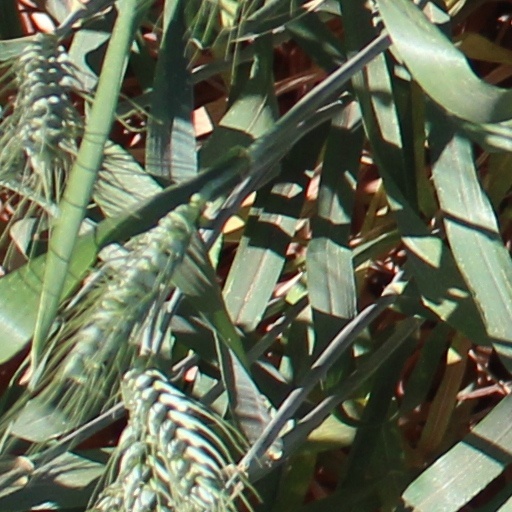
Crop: wheat